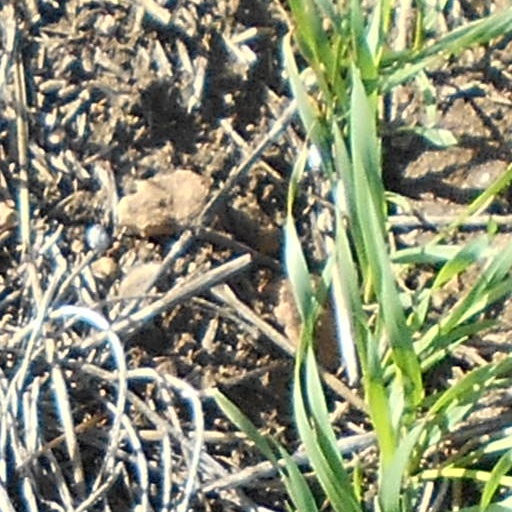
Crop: wheat